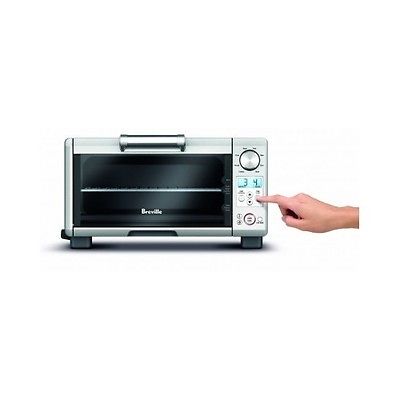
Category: toaster